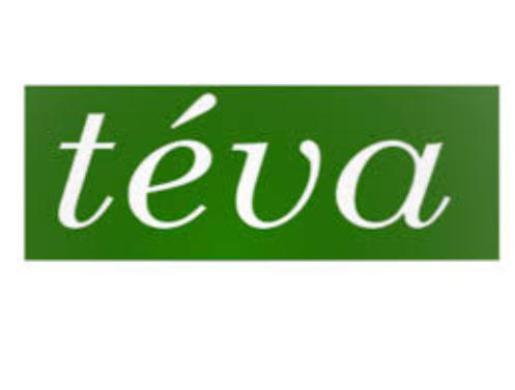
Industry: Others